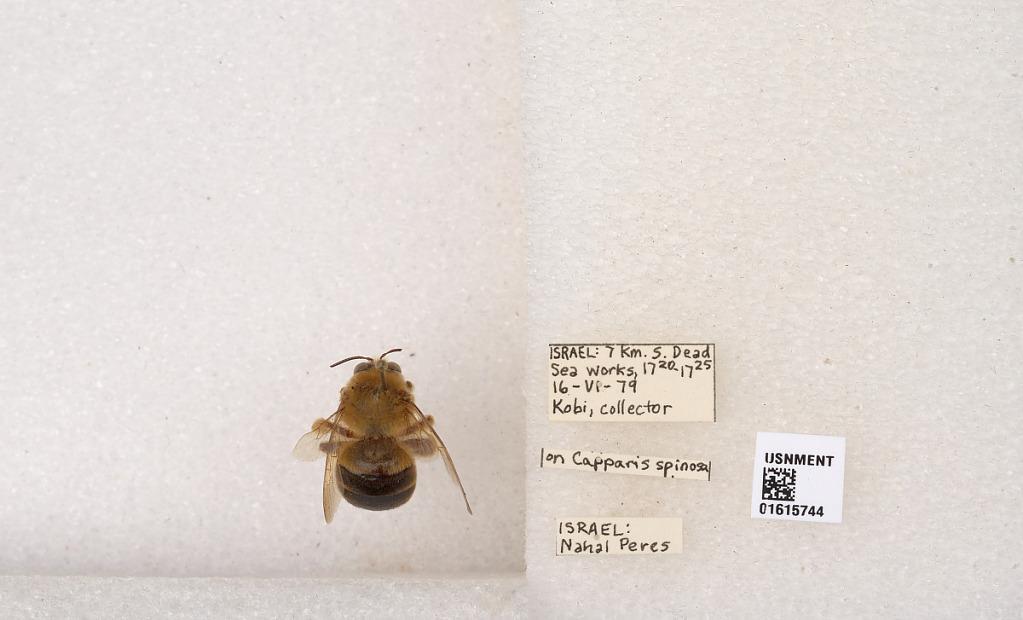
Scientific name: Xylocopa (Proxylocopa) rufa Friese
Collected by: Kiefer
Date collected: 1979-6-16
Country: Israel
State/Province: Southern
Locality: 7 km. S. Dead Sea Works | Nahal Peres